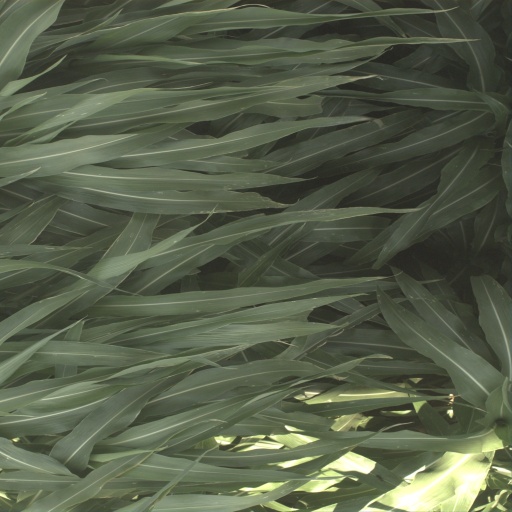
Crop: sorghum